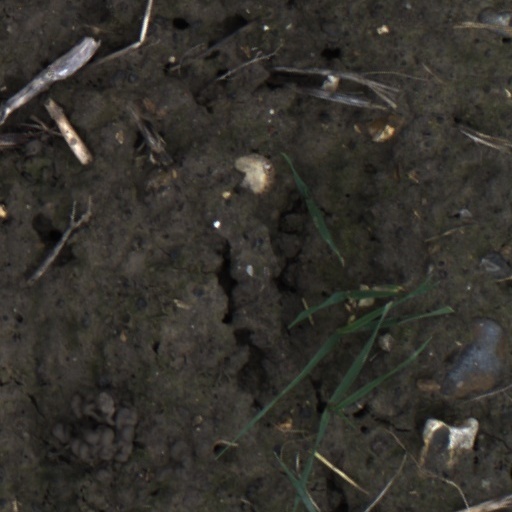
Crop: wheat